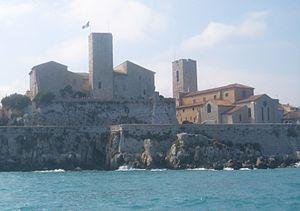
Antibes est une commune française de l'aire urbaine de Nice située dans le département des Alpes-Maritimes en région Provence-Alpes-Côte d'Azur. Ses habitants sont appelés les Antibois et Antiboises. Antibes est, en 2017, la troisième ville la plus peuplée du département, après Nice et Cannes.